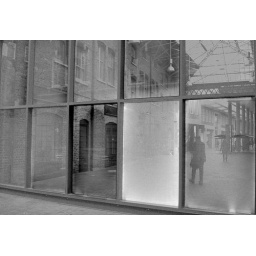
spitalfields market in black and white